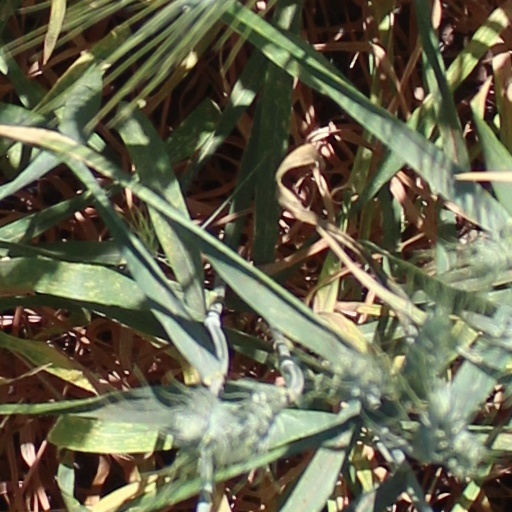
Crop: wheat